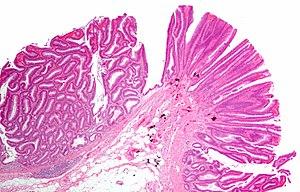
Les polypes adénomateux colorectaux s'observent le plus souvent sur le rectosigmoïde avec une fréquence maximale entre 50 et 60 ans. Ils réalisent une formation en saillie sur la muqueuse, arrondie ou polylobée, de 2 à 10 mm de diamètre, sessile ou pédiculée, le pédicule pouvant être très long. Il prédispose à l'adénocarcinome colorectal.